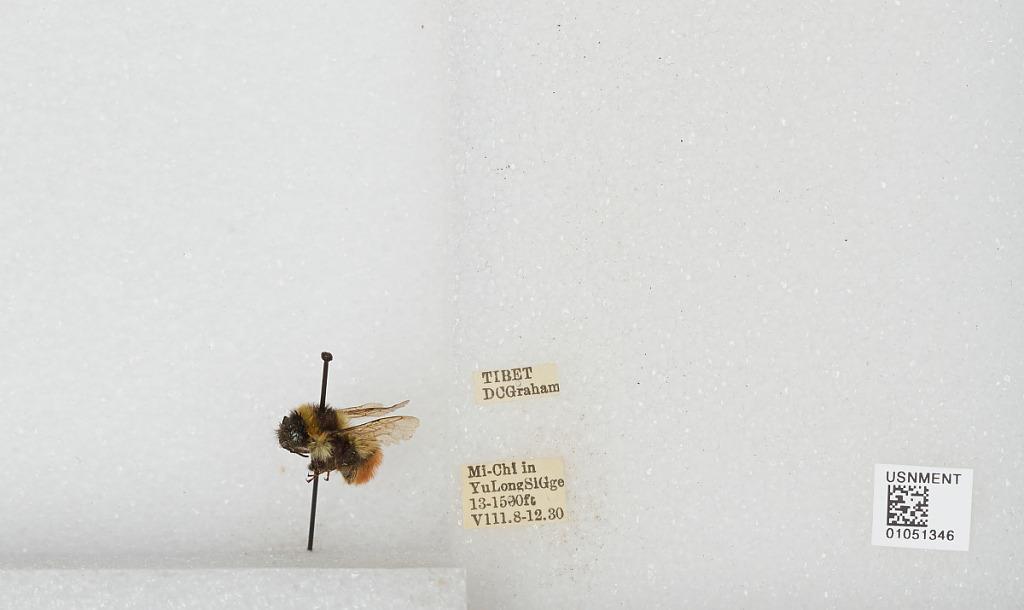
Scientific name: Bombus sp.
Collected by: D. Graham
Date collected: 1930-8-8
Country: China
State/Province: Tibet Autonomous Region
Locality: Mi-Chi in Yu Long Si Gorge